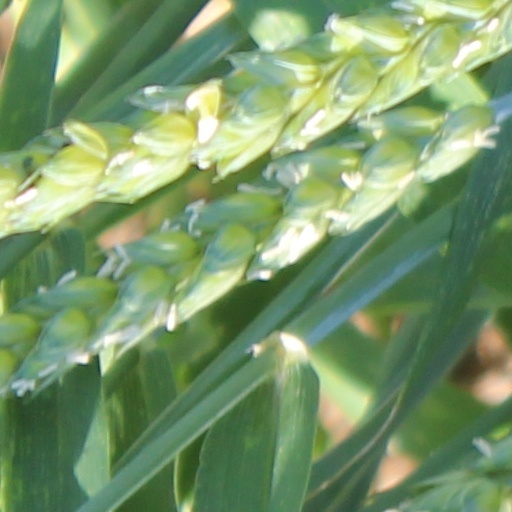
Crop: wheat